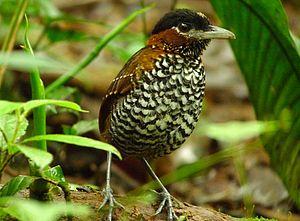
La Pittasome à tête noire est une espèce de passereaux de la famille des Conopophagidae.